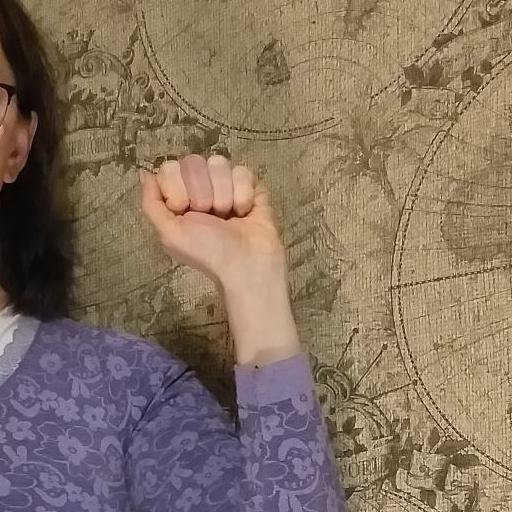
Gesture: fist